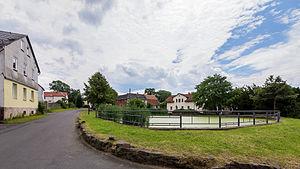
Grobengereuth est une municipalité allemande du land de Thuringe, dans l'arrondissement de Saale-Orla, au centre de l'Allemagne. En 2015, sa population est de 204 habitants.